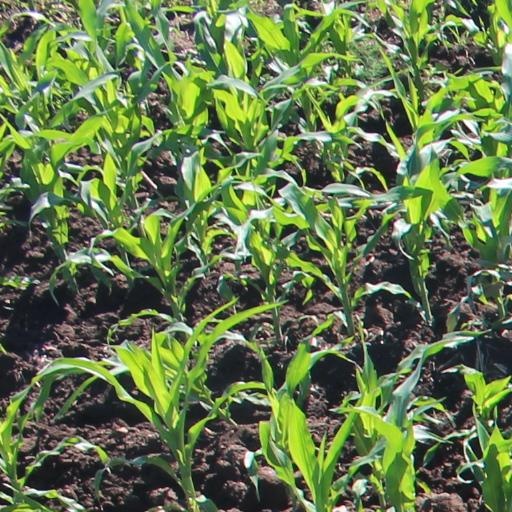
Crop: maize; corn